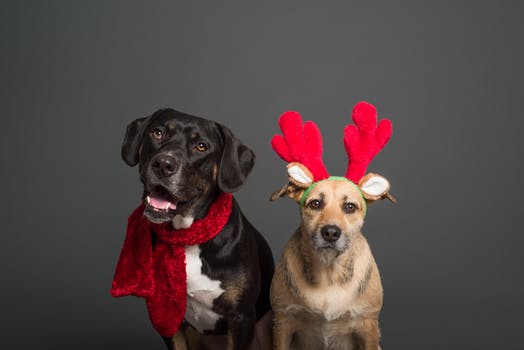
Label: No Watermark